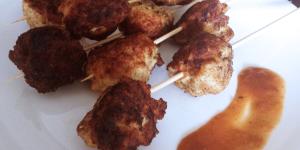
bolitas de pollo